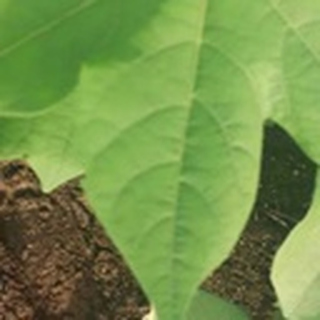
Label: healthy_cotton